Mahan-class destroyer

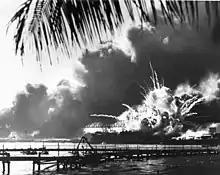

USS "Conyngham" made her maiden voyage to northern Europe in early 1937, shortly after being commissioned. Following an overhaul in Boston, she sailed to San Diego, California. From October 1937 until April 1940, "Conyngham" operated along the west coast, the Hawaiian Islands and the Caribbean, then made her way to Pearl Harbor. In March 1941, "Conyngham" left Pearl Harbor on a goodwill tour to Samoa, Sydney and Brisbane in Australia, and Suva in Fiji, returning in April 1941. Undamaged by the Japanese attack on Pearl Harbor, she put to sea on patrol duty that continued through December. After a brief overhaul at the Mare Island Naval Shipyard, "Conyngham" performed escort duty between the west coast and New Hebrides. Her escort assignment was interrupted to screen carriers in the Battle of Midway Island in June 1942.